Hermann II, Landgrave of Thuringia

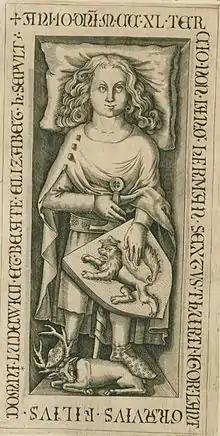

Hermann II (28 March 1222 in Creuzburg – 3 January 1241) was the Landgrave of Thuringia and the son of Louis IV, Landgrave of Thuringia, and Saint Elizabeth of Hungary.